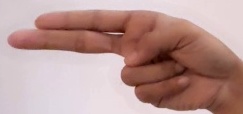
ASL sign: H